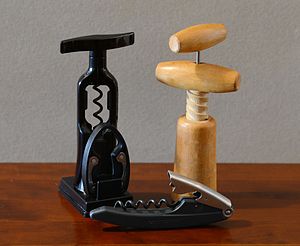
Enkel maskine
Eksempler på simple maskiner
En enkel maskine er i fysik en mekanisk indretning, som udnytter en eller begge af disse mekaniske effekter: